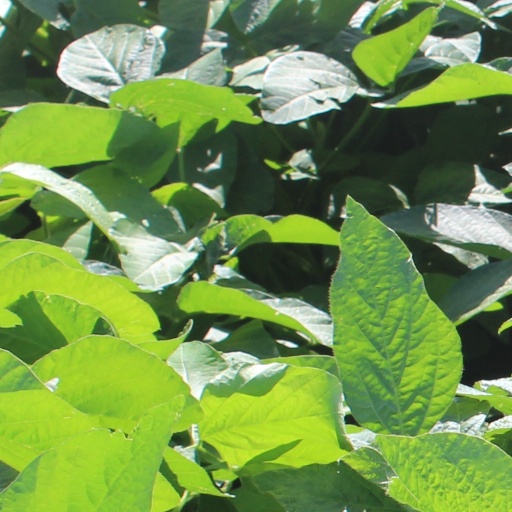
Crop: soybean